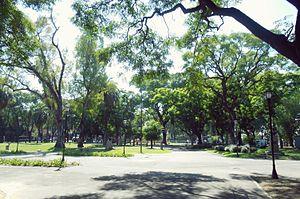
Parque Patricios est un des quarante-huit quartiers de Buenos Aires.